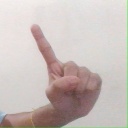
अक्षर: ए